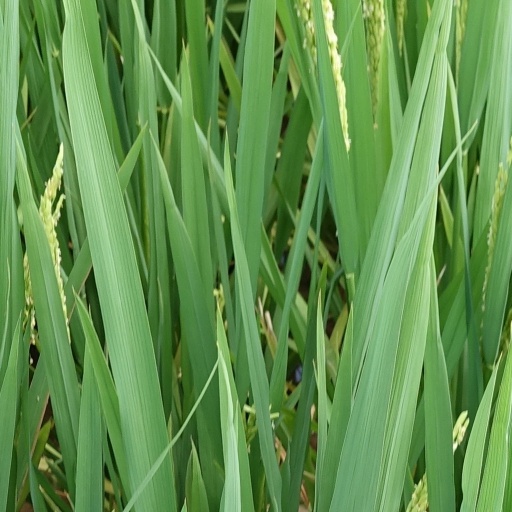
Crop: rice